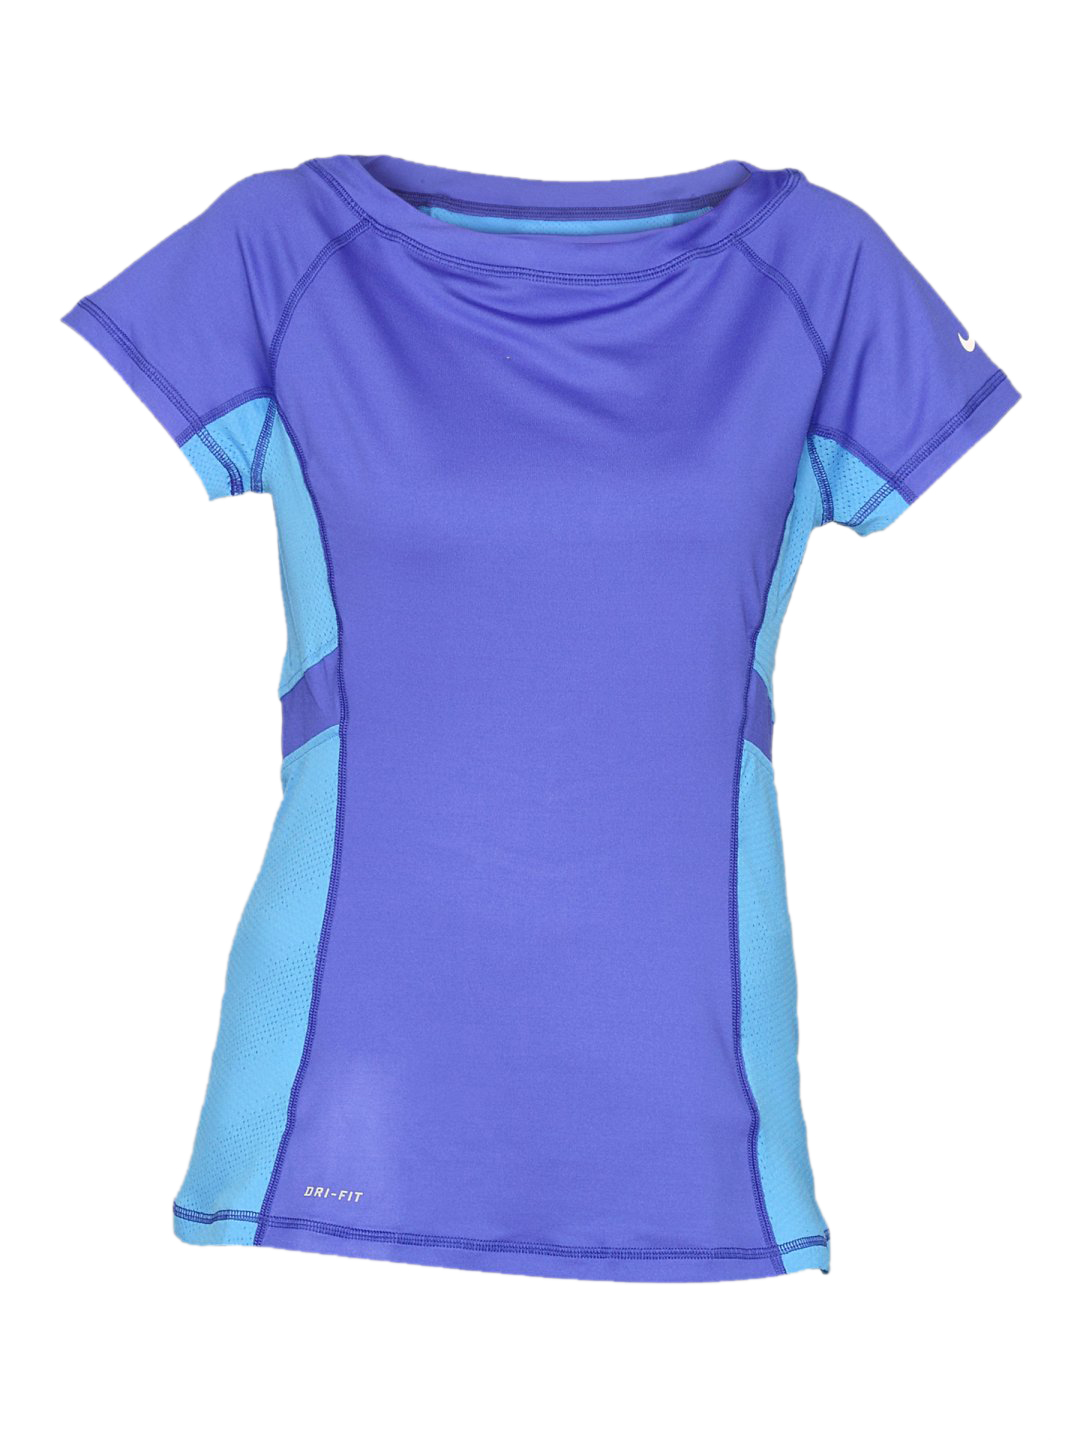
Nike Women Aero White Top
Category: Apparel / Topwear / Tops
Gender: Women
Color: White
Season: Summer 2011
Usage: Sports